Gay cowboy

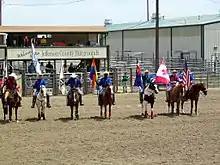
The Grand Entry at the Rocky Mountain Regional Rodeo 23 in 2005, organized by the Colorado Gay Rodeo Association

A gay cowboy is a man who has been involved with cowboy culture and wants to be part of it, and could be someone from a rural area who lives there, as well as a migrant to urban areas due to the rural exodus, but who wants to maintain some habits and customs of country life. The main distinctive feature of these men is through their clothing, such as blue jeans with large buckle belts, plaid shirts, riding boots and cowboy hats, among other elements of western wear. Regarding behavior, it tends to preserve attitudes of masculinity within the LGBT community. They claim their own sexual orientation as gay males in an environment that can be sexist, with homophobic and prejudiced attitudes towards homosexuality, where effeminate men are socially less tolerated.